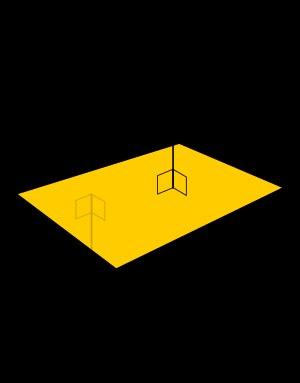
En mathématiques, et plus précisément en géométrie, la droite normale à une surface en un point est la droite perpendiculaire au plan tangent en ce point. Tout vecteur directeur de cette droite est appelé vecteur normal à la surface en ce point.